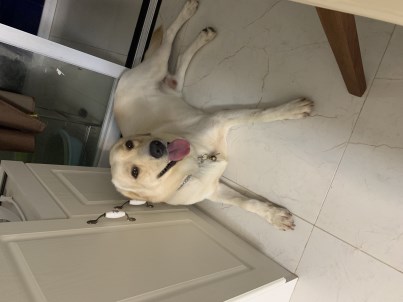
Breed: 3580-n000122-Labrador_retriever